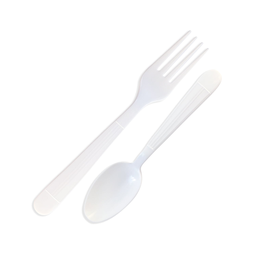
Label: plastic